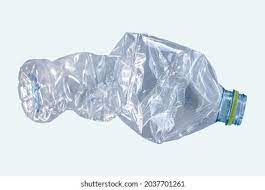
Waste category: plastic